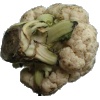
Label: cauliflower